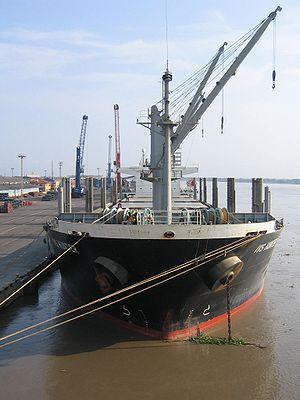
Grues d'un navire IMO number: 9243693
Un navire de commerce, appelé aussi navire marchand ou bateau cargo, est un navire ou un bateau conçu pour être utilisé à des fins commerciales. On distingue deux grandes catégories parmi ces navires cargo
Une grue est un appareil de levage et de manutention réservé aux lourdes charges. Cet engin de levage est construit de manière différente selon son utilisation
Les navires de taille Handysize sont des vraquiers dont le port en lourd est compris entre 15 000 et 35 000 tonnes ; on trouve les Handymax au-dessus, et il n'y a pas de classe bien définie en dessous : on parle de mini-bulkers. Cette catégorie englobe parfois les Handymax, jusqu'à 50 000 tonnes tonnes.